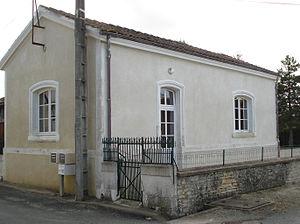
L'ancienne école de Seigné
Seigné est une commune du Sud-Ouest de la France située dans le département de la Charente-Maritime.